Together Forever (TV series)

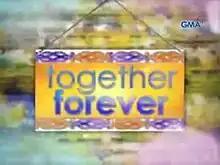
Title card

Together Forever is a 2012 Philippine television drama comedy romance series broadcast by GMA Network. The series is a spin-off from "Red Mask", a Philippine short film aired on "Party Pilipinas". Directed by Roderick Lindayag, it stars Julie Anne San Jose and Elmo Magalona. It premiered on June 17, 2012 on the network's Sunday afternoon line up. The series concluded on September 9, 2012 with a total of 13 episodes.